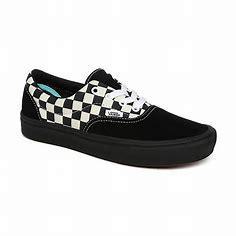
Brand: Vans
Model: Comfycush Era